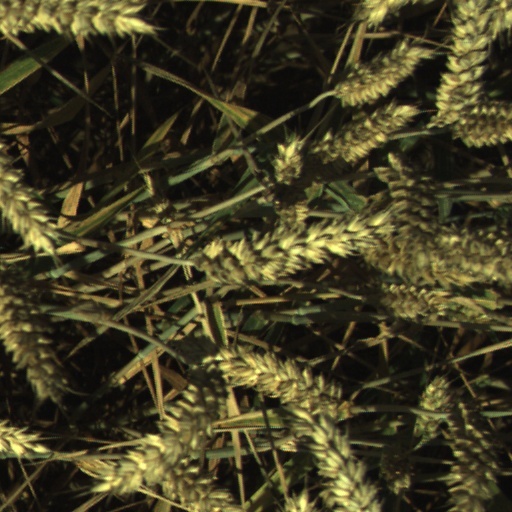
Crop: wheat